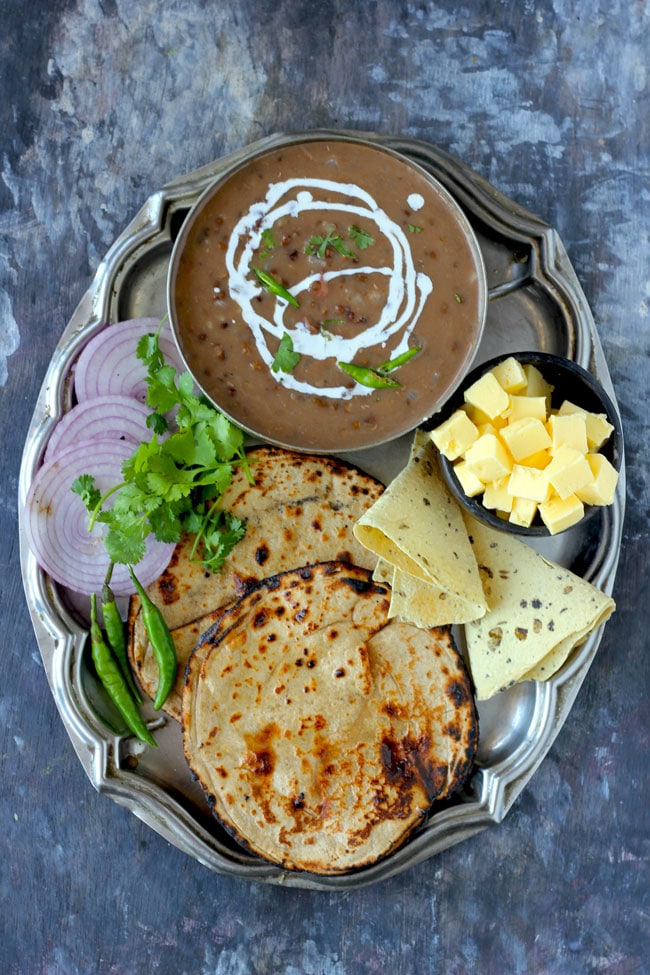
Dish: dal_makhani